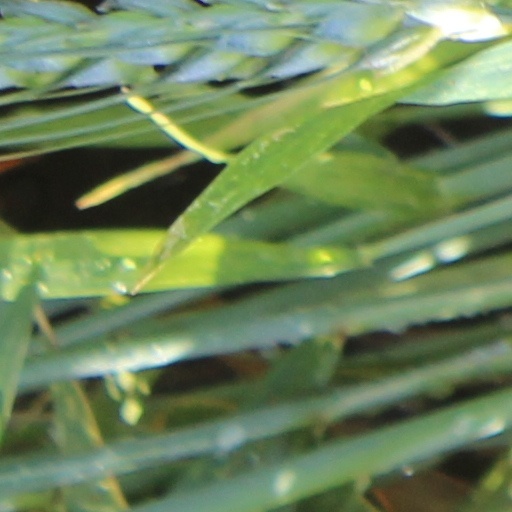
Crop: wheat